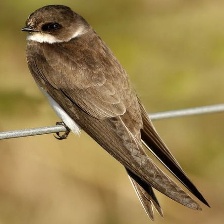
Species: SAND MARTIN
Scientific name: RIPARIA RIPARIA